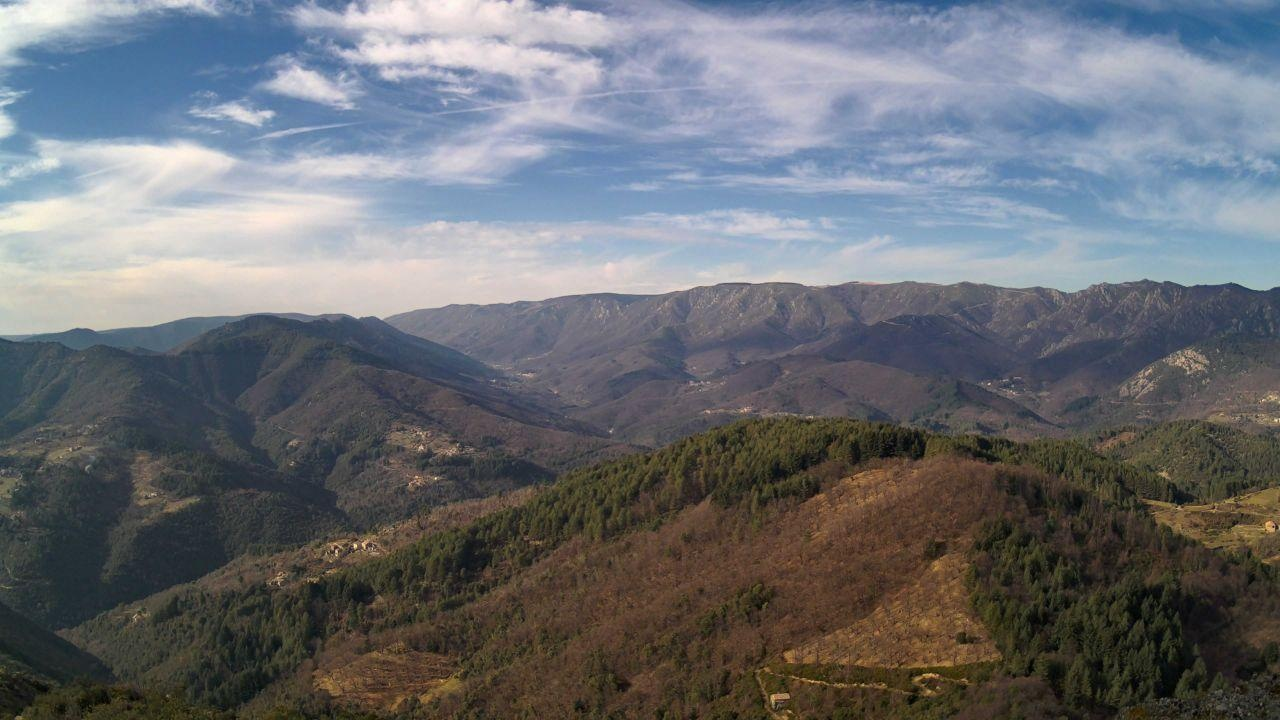
Fire: no
Smoke: no